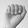
ASL letter: A